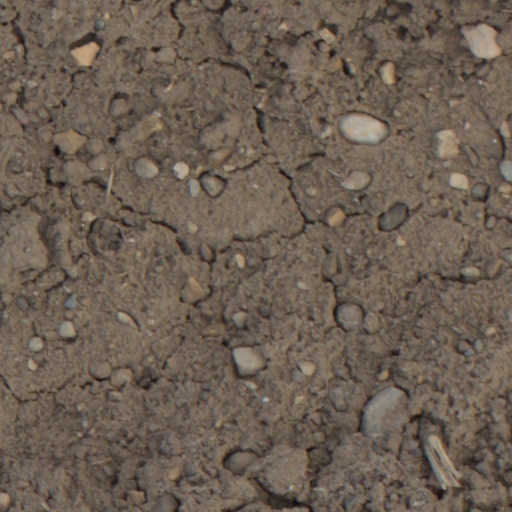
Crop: wheat